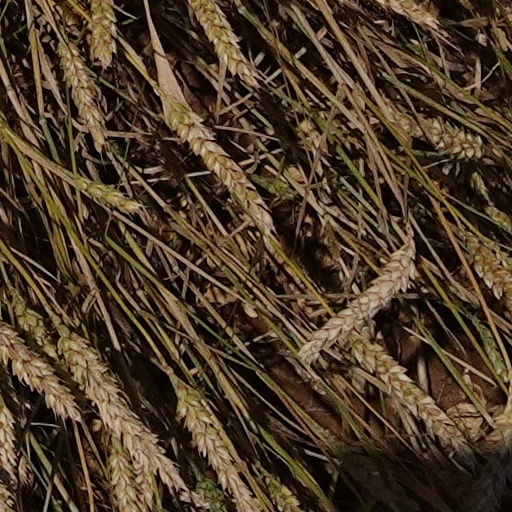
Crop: wheat